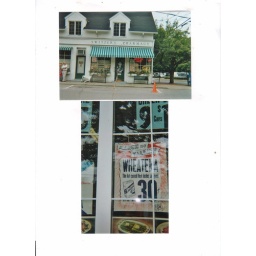
They used old signs in the windows for the movie.There were at lot at Spic and Span Market,Southport,CONNECTICUT.